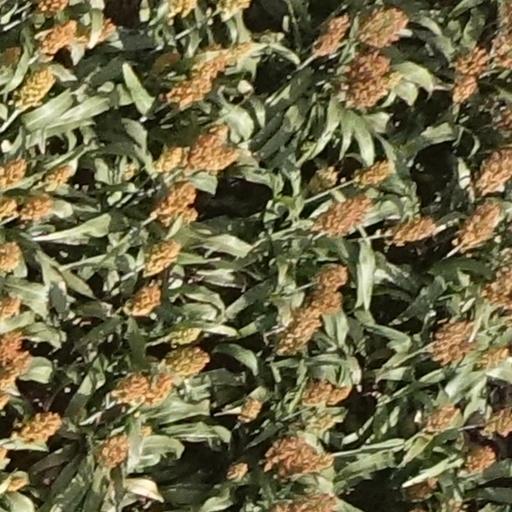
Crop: sorghum